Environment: real
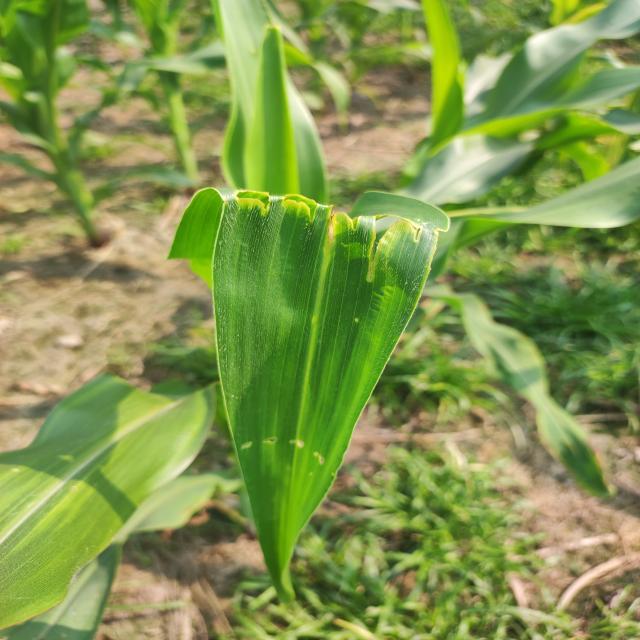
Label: fall_armyworm